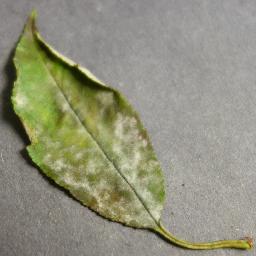
Label: Cherry___Powdery_mildew